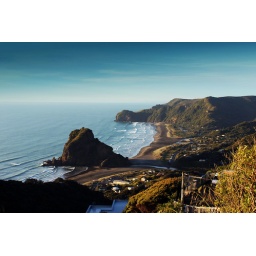
Infamous Lion Rock at the west coast beach of Piha in Auckland.